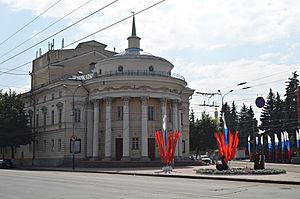
Orel ou Oriol est la capitale administrative de l'oblast d'Orel, en Russie. Sa population s'élevait à 311 625 habitants en 2019.